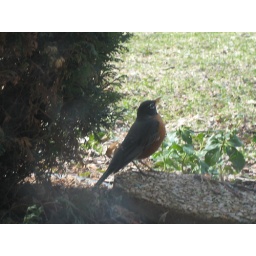
A little bird standing by the window